Oldsmobile 88

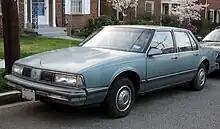
1987 Oldsmobile Delta 88 Royale sedan

All GM B-body full-size cars were completely restyled and enlarged for 1971, but continued to ride on a wheelbase. It reached its maximum size in 1974 at in length. It was available as a pillared four-door Town Sedan, two-door and four-door Holiday hardtops and a convertible. Series models for 1971 included the base Delta 88, Delta 88 Custom and Delta 88 Royale, the latter inheriting the convertible body style previously offered on the base Delta 88. All models received fuselage styling somewhat similar to what Chrysler Corporation introduced on its 1969 models, and new rooflines with a more squared off greenhouse for Town sedans and more rounded lines for Holiday sedans and coupes – the latter receiving reverting to a semi-fastback format.